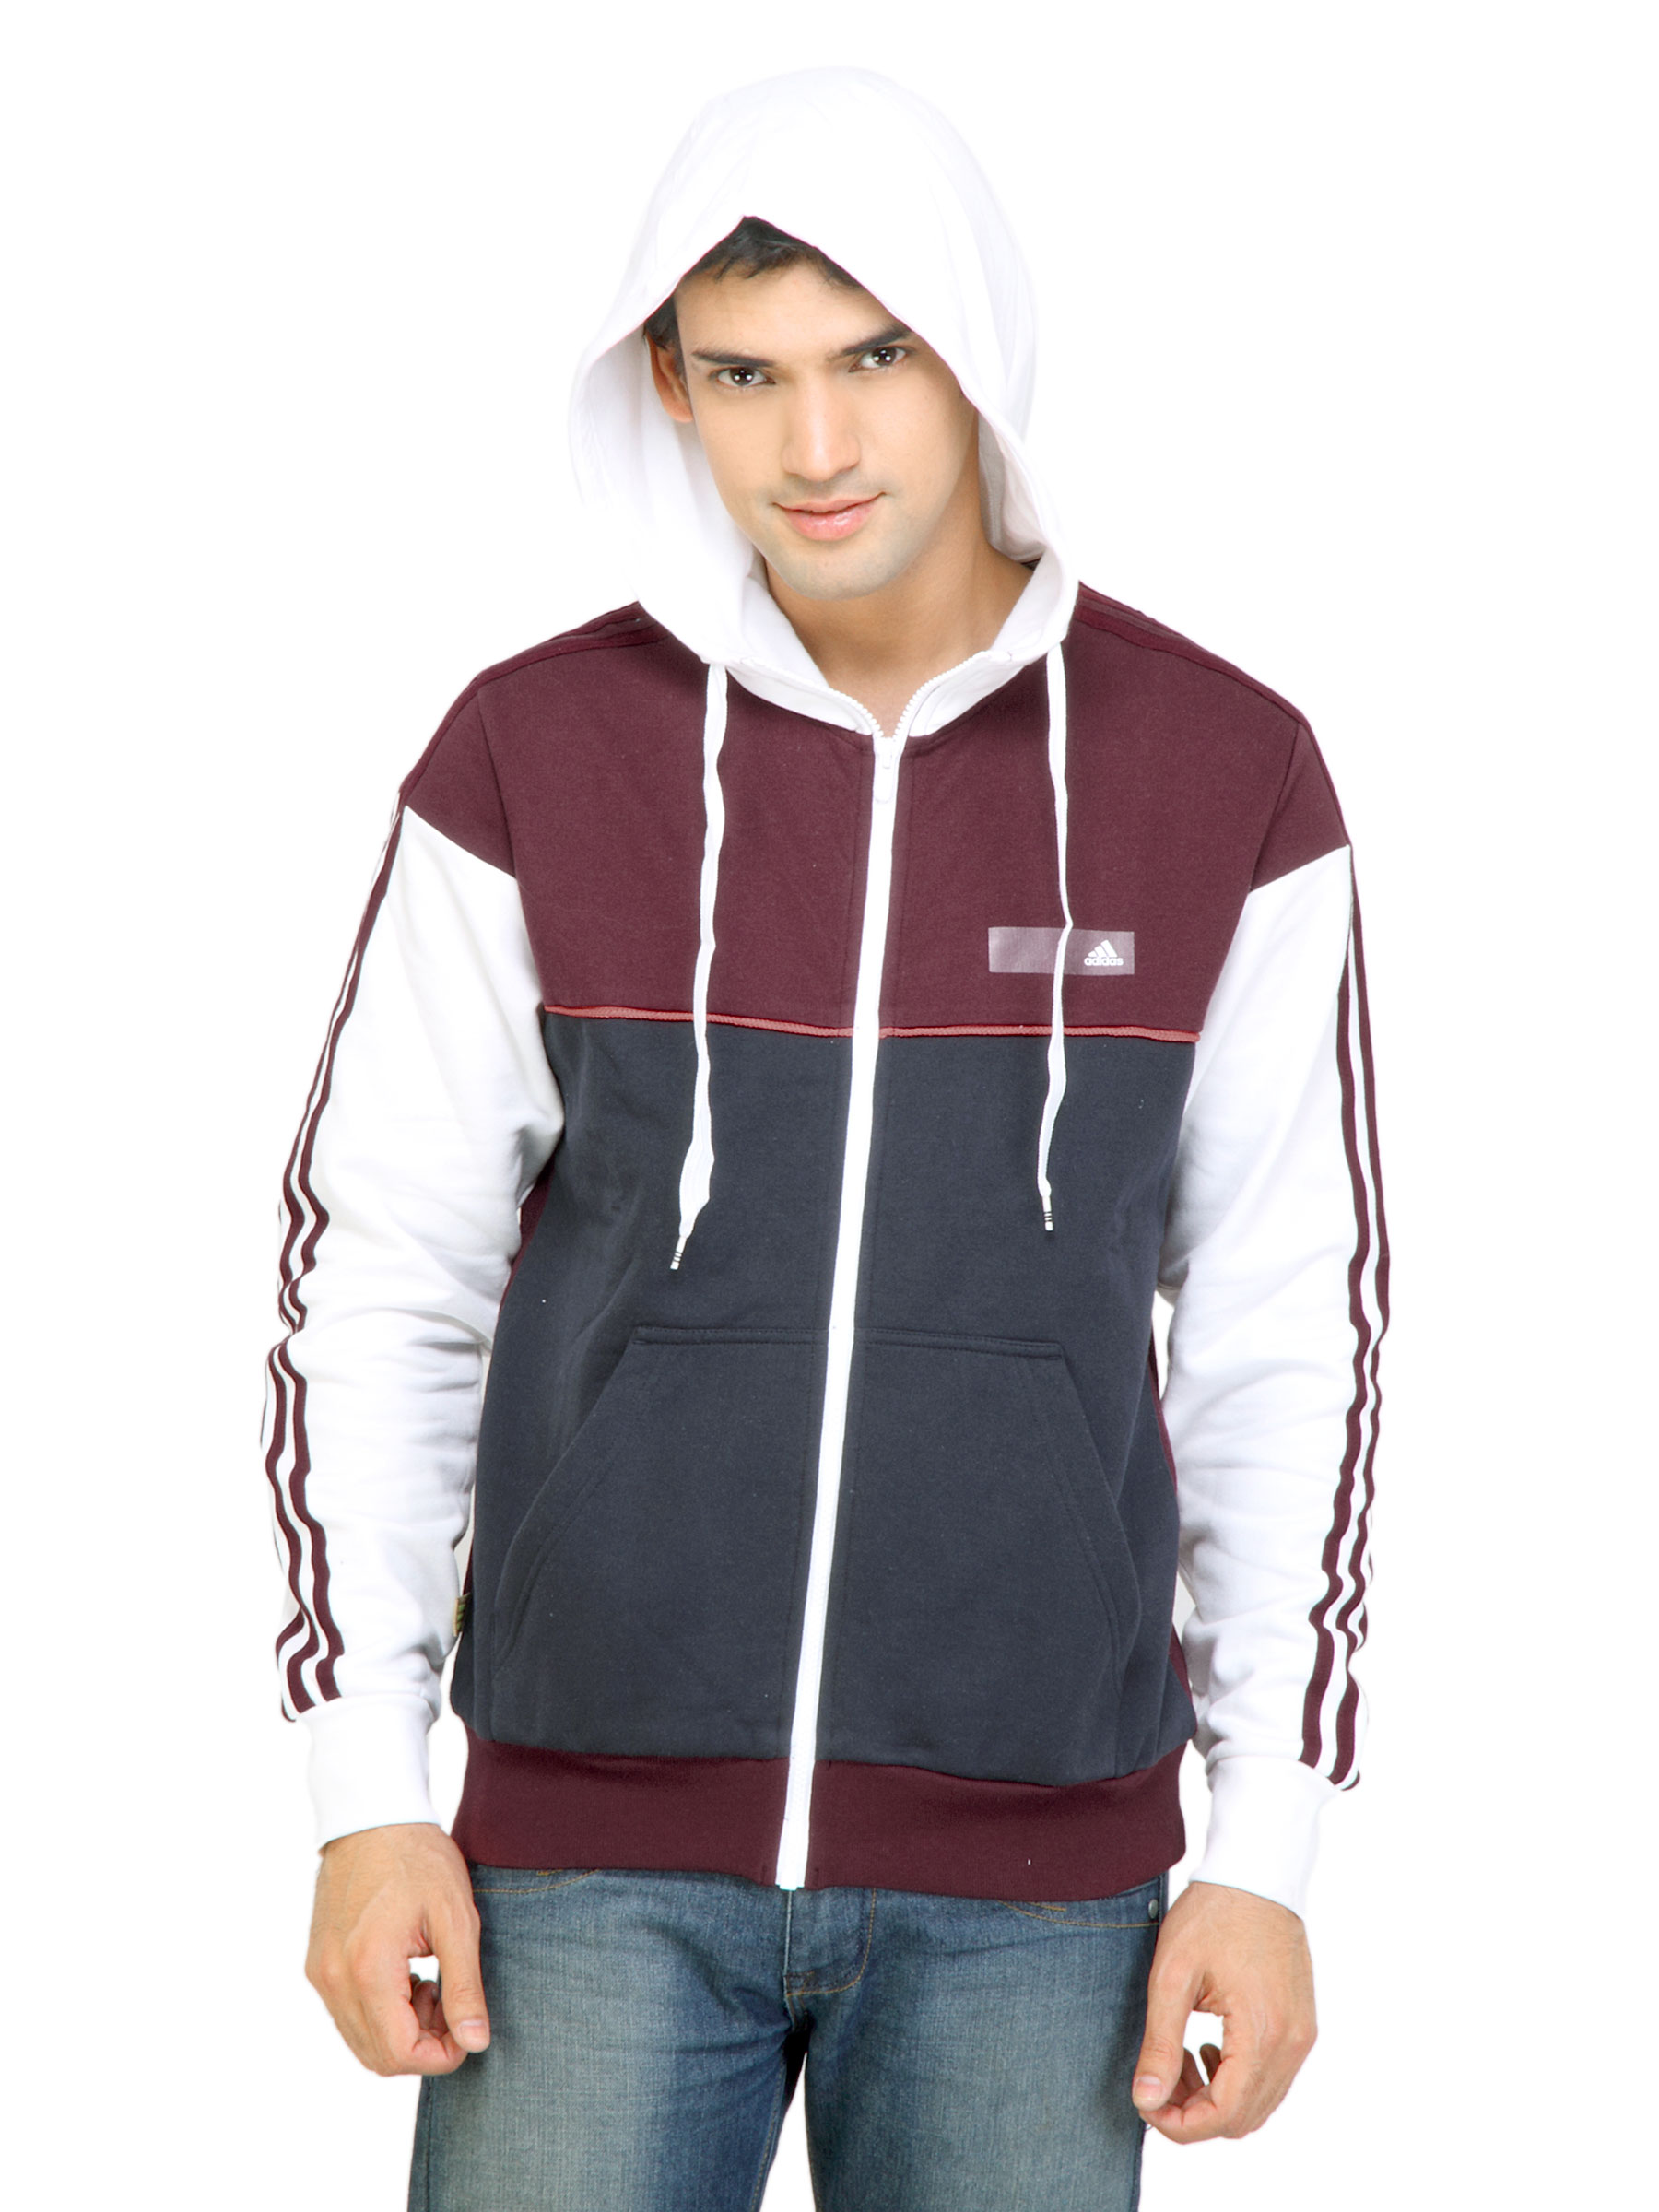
ADIDAS Men Solid Maroon Jackets
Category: Apparel / Topwear / Jackets
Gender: Men
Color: Maroon
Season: Fall 2011
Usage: Sports